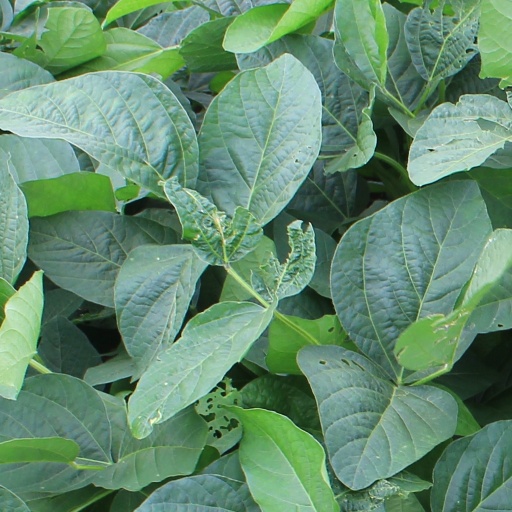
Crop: soybean